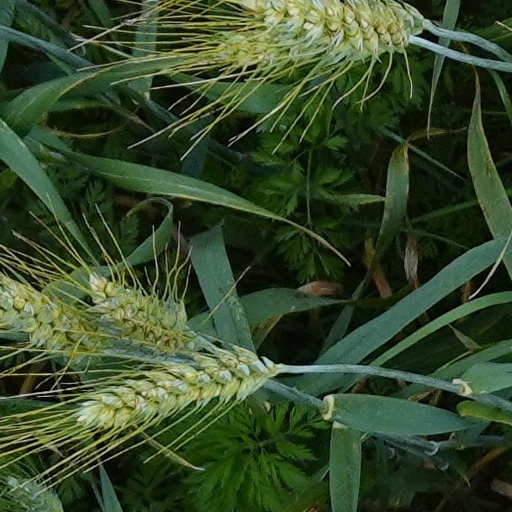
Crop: wheat